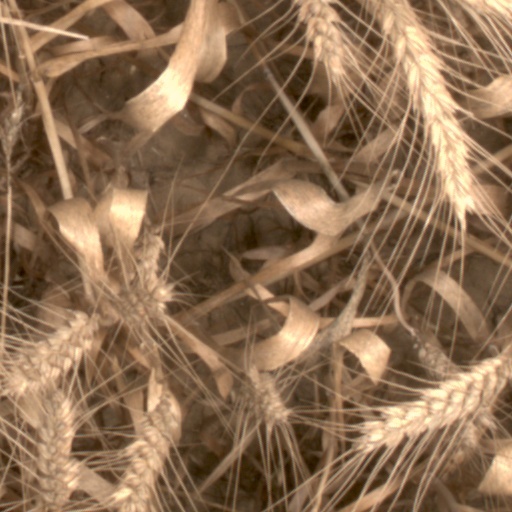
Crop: wheat